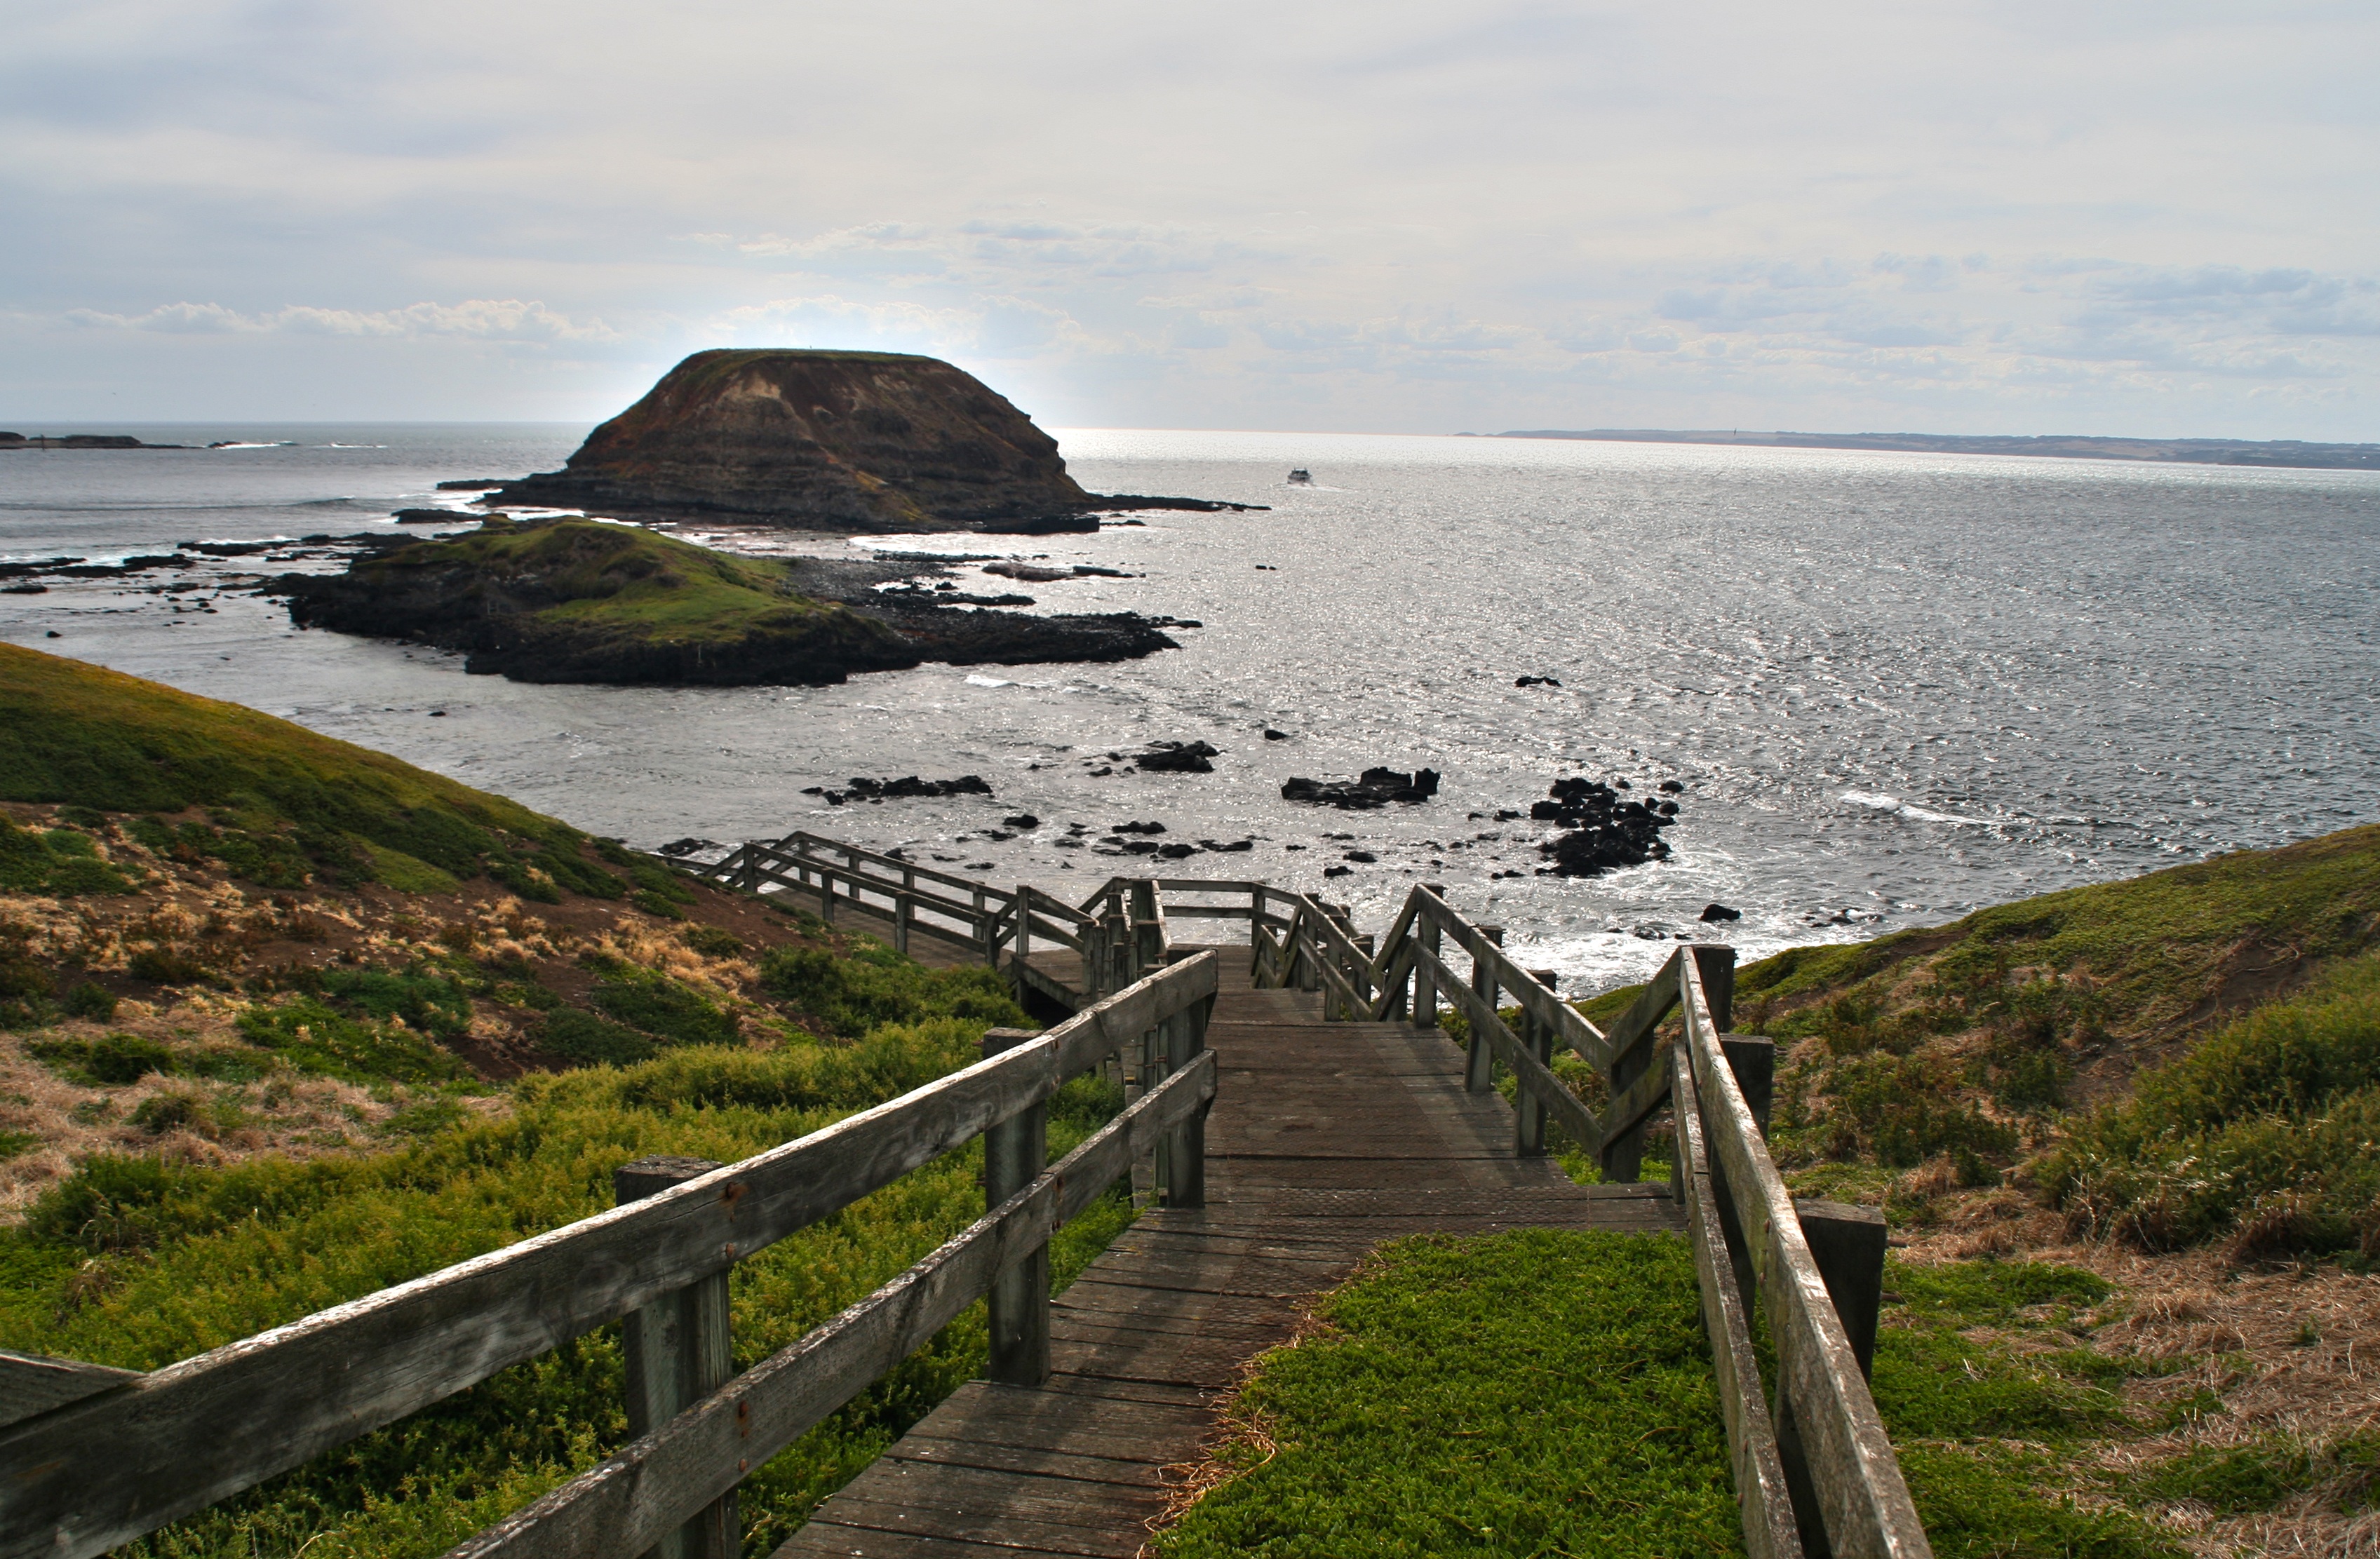
beach, sea, coast, water, grass, rock, ocean, horizon, sky, shore, wave, cliff, web, surf, cove, tower, bay, island, rocky, reservoir, terrain, waterway, body of water, australia, loch, rocky coast, cape, gradually, steinig, east coast, great ocean road